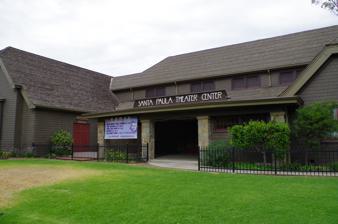
Building: Ebell Club of Santa Paula
Country: United States of America
Year built: 1917
Santa Paula Theater Center Former names Ebell Club of Santa Paula Address 125 S. Seventh St. Location Santa Paula, California Type Community theatre Construction Renovated 1987 Website www .santapaulatheatercenter .org Ebell Club of Santa Paula U.S. National Register of Historic Places Show map of California Show map of the United States Coordinates 34°21′6″N 119°3′51″W / 34.35167°N 119.06417°W / 34.35167; -119.06417 Area 1.3 acres (0.53 ha) Built 1917 Built by Hudson, William A. Architect Hunt & Burns Architectural style Bungalow/Craftsman NRHP reference No. 89000949 Added to NRHP July 20, 1989 The Ebell Club of Santa Paula is a 1917 mansion, built as a women's club with the aim of the advancement of culture, and now serving as the home of the Santa Paula Theater Center. The Santa Paula chapter, formed in 1913, was the ninth California women's club; the first was established in Oakland by Adrian Ebell in 1876, and the movement was involved in a range of progressive campaigning on social issues. The building, at 125 S. Seventh Street, was designed by Hunt & Burns and built by contractor William A. Hudson. The clubhouse is in Bungalow/Craftsman style. It is surrounded by a park in English landscape garden style that was part of the original design for the club. Alice Stowell McKevett donated land for Ebell Park and contracted the first half of the building in memory of her husband. The dining room and kitchen were added in 1928 by Harriet McKevett Teague and the McKevett Corporation. In 1987 the McKevett Corporation deeded the building to the Santa Paula Community Fund, who in turn deeded it to the Santa Paula Theater Center. For several years the club and the thespians shared the space but the ladies have since parted to a space rented by the First United Methodist Church. The property was listed on the National Register of Historic Places in 1989. Its NRHP nomination asserted it is "an outstanding example of the shingled Craftsman style", and the "only example of its type in Santa Paula where a Craftsman era institutional building was designed with a complementary landscape plan." It is also one of few preserved historic clubhouses in Ventura County and is the only women's clubhouse in Santa Paula. See also Ebell of Los Angeles Ebell Society Women's Improvement Club of Hueneme National Register of Historic Places listings in Ventura County, California Ventura County Historic Landmarks & Points of Interest References